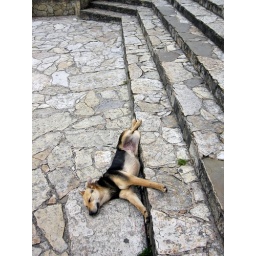
At La Monserrate, the clouds blocked our views, but we got to admire this dogs skill in sleeping